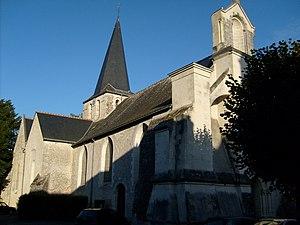
Artannes-sur-Indre est une commune française située dans le département d'Indre-et-Loire en région Centre-Val de Loire.
Cet article recense une partie des monuments historiques d'Indre-et-Loire, en France.